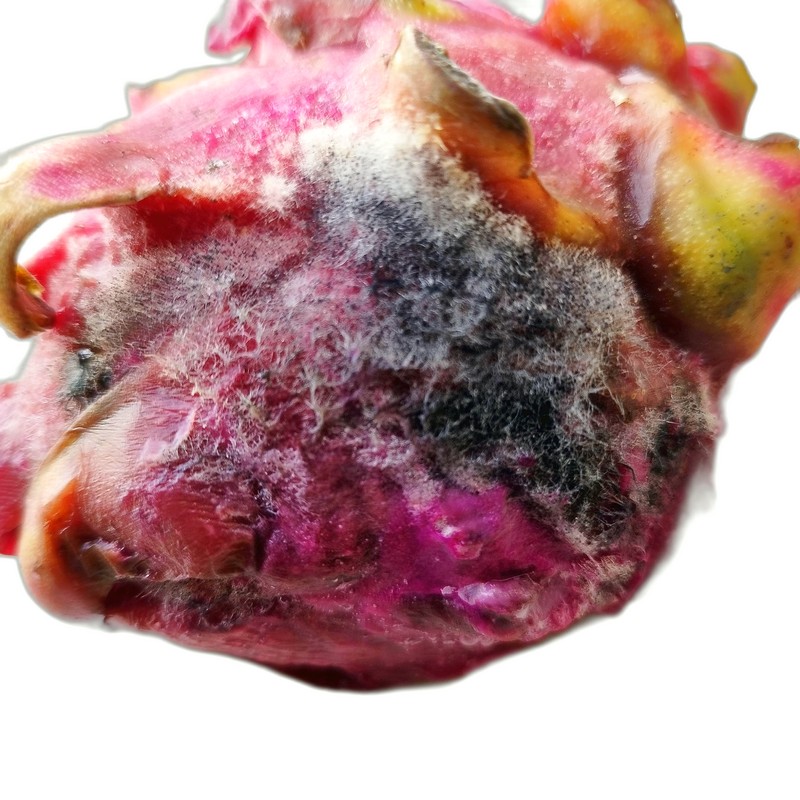
Label: Defect Dragon Fruit